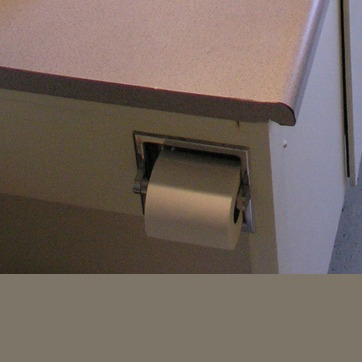
Material: paper